Marion, Kansas

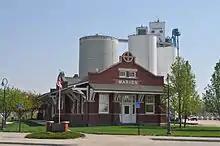
Marion Library, in former Santa Fe depot (Marion CO-OP grain elevator in background) (2011)

As early as 1875, city leaders of Marion held a meeting to consider a branch railroad from Florence. In 1878, Atchison, Topeka and Santa Fe Railway and parties from Marion County and McPherson County chartered the Marion and McPherson Railway Company. In 1879, a branch line was built from Florence to McPherson, in 1880 it was extended to Lyons, in 1881 it was extended to Ellinwood. The line was leased and operated by the Atchison, Topeka and Santa Fe Railway. The line from Florence to Marion, was abandoned in 1968. In 1992, the line from Marion to McPherson was sold to Central Kansas Railway. In 1993, after heavy flood damage, the line from Marion to McPherson was abandoned. The original branch line connected Florence, Marion, Canada, Hillsboro, Lehigh, Canton, Galva, McPherson, Conway, Windom, Little River, Mitchell, Lyons, Chase, and Ellinwood. Later, the Santa Fe depot building was converted into the Marion Library.